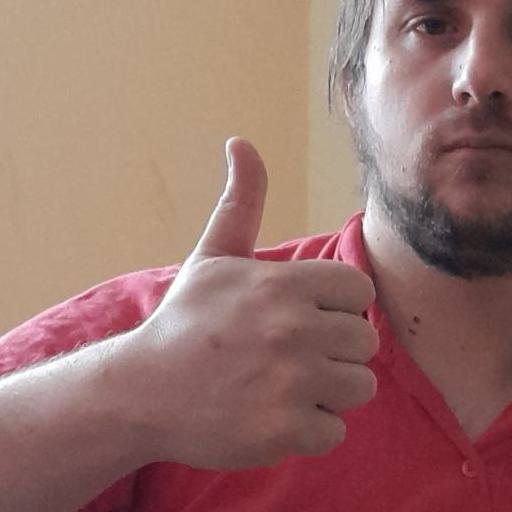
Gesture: like